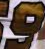
Number: 9